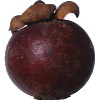
Label: mangostan